Harry Potter and the Deathly Hallows – Part 1 (video game)

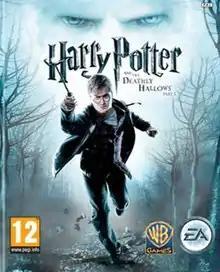
Cover art

Harry Potter and the Deathly Hallows – Part 1 is a 2010 action-adventure game. It is based on the 2010 film of the same name. It was released on 16 November 2010 in the United States, 18 November 2010 in Australia, and on 19 November 2010 in Europe and India. The game was released for mobile devices, Nintendo DS, Microsoft Windows, PlayStation 3, Wii, Xbox 360.